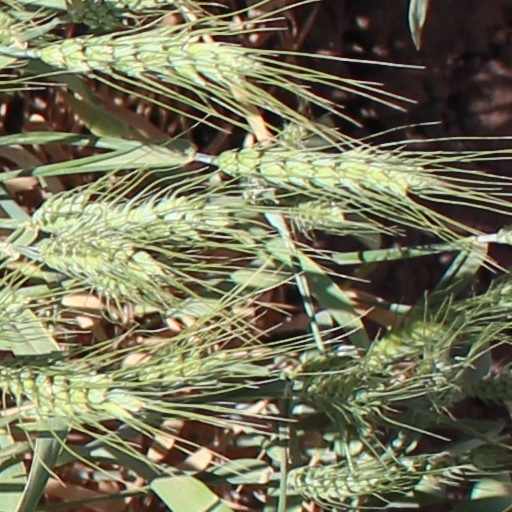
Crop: wheat